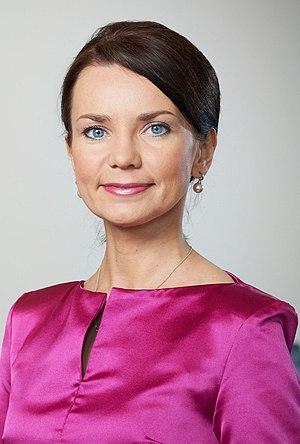
Keit Pentus Polski: Keit Pentus Русский: Пентус, Кейт
La douzième législature du Riigikogu est la législature composée des 101 députés du Riigikogu élue lors des élections législatives estoniennes du 6 mars 2011 pour un mandat de quatre ans. Elle s'est ouverte le 4 avril 2011 et a pris fin le 6 février 2015.
La onzième législature du Riigikogu est la législature composée des 101 députés du Parlement élus lors des élections législatives estoniennes du 4 mars 2007 pour un mandat de quatre ans. La session parlementaire est ouverte le 2 avril 2007 et terminée le 26 mars 2011.